Dump Matsumoto

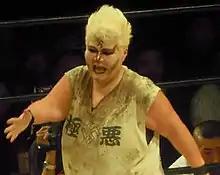
Matsumoto at Bull Nakano Final Event in January 2012

She has since appeared on several All Japan Women "legends reunions", and in August 1998, Matsumoto and Crane Yu came out of retirement wrestling in a ten-minute exhibition tag team match against Combat Toyoda and Hyper Cat. She also made several appearances for the now defunct GAEA promotion, and as recently as November 11, 2007, ran her own show under the banner of Gokuaku Domei Produce at Shinjuku FACE.